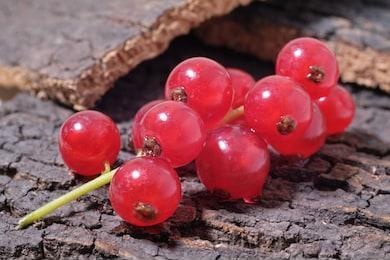
Label: redcurrant